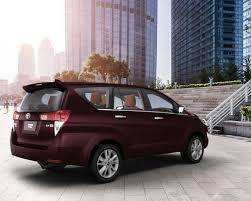
Label: noambulance